Harry Walker

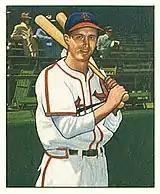
A baseball card of Walker from 1950.

"Harry the Hat" got his nickname from his habit during at-bats of continually adjusting his cap between pitches—there were no batting helmets in his day. His batting title came in 1947, when he hit .363 in a season during which he was traded from his original team, the St. Louis Cardinals, to the Philadelphia Phillies. The previous year he played for the Cardinals’ 1946 World Series championship team. In the decisive seventh game against the Boston Red Sox, with Enos Slaughter on first base, Walker doubled to left center and Slaughter, running on the pitch and taking advantage of a slow relay from the Red Sox' Johnny Pesky, scored from first base in a "mad dash" with the winning run. He knocked in six runs during that Series, and batted .412.